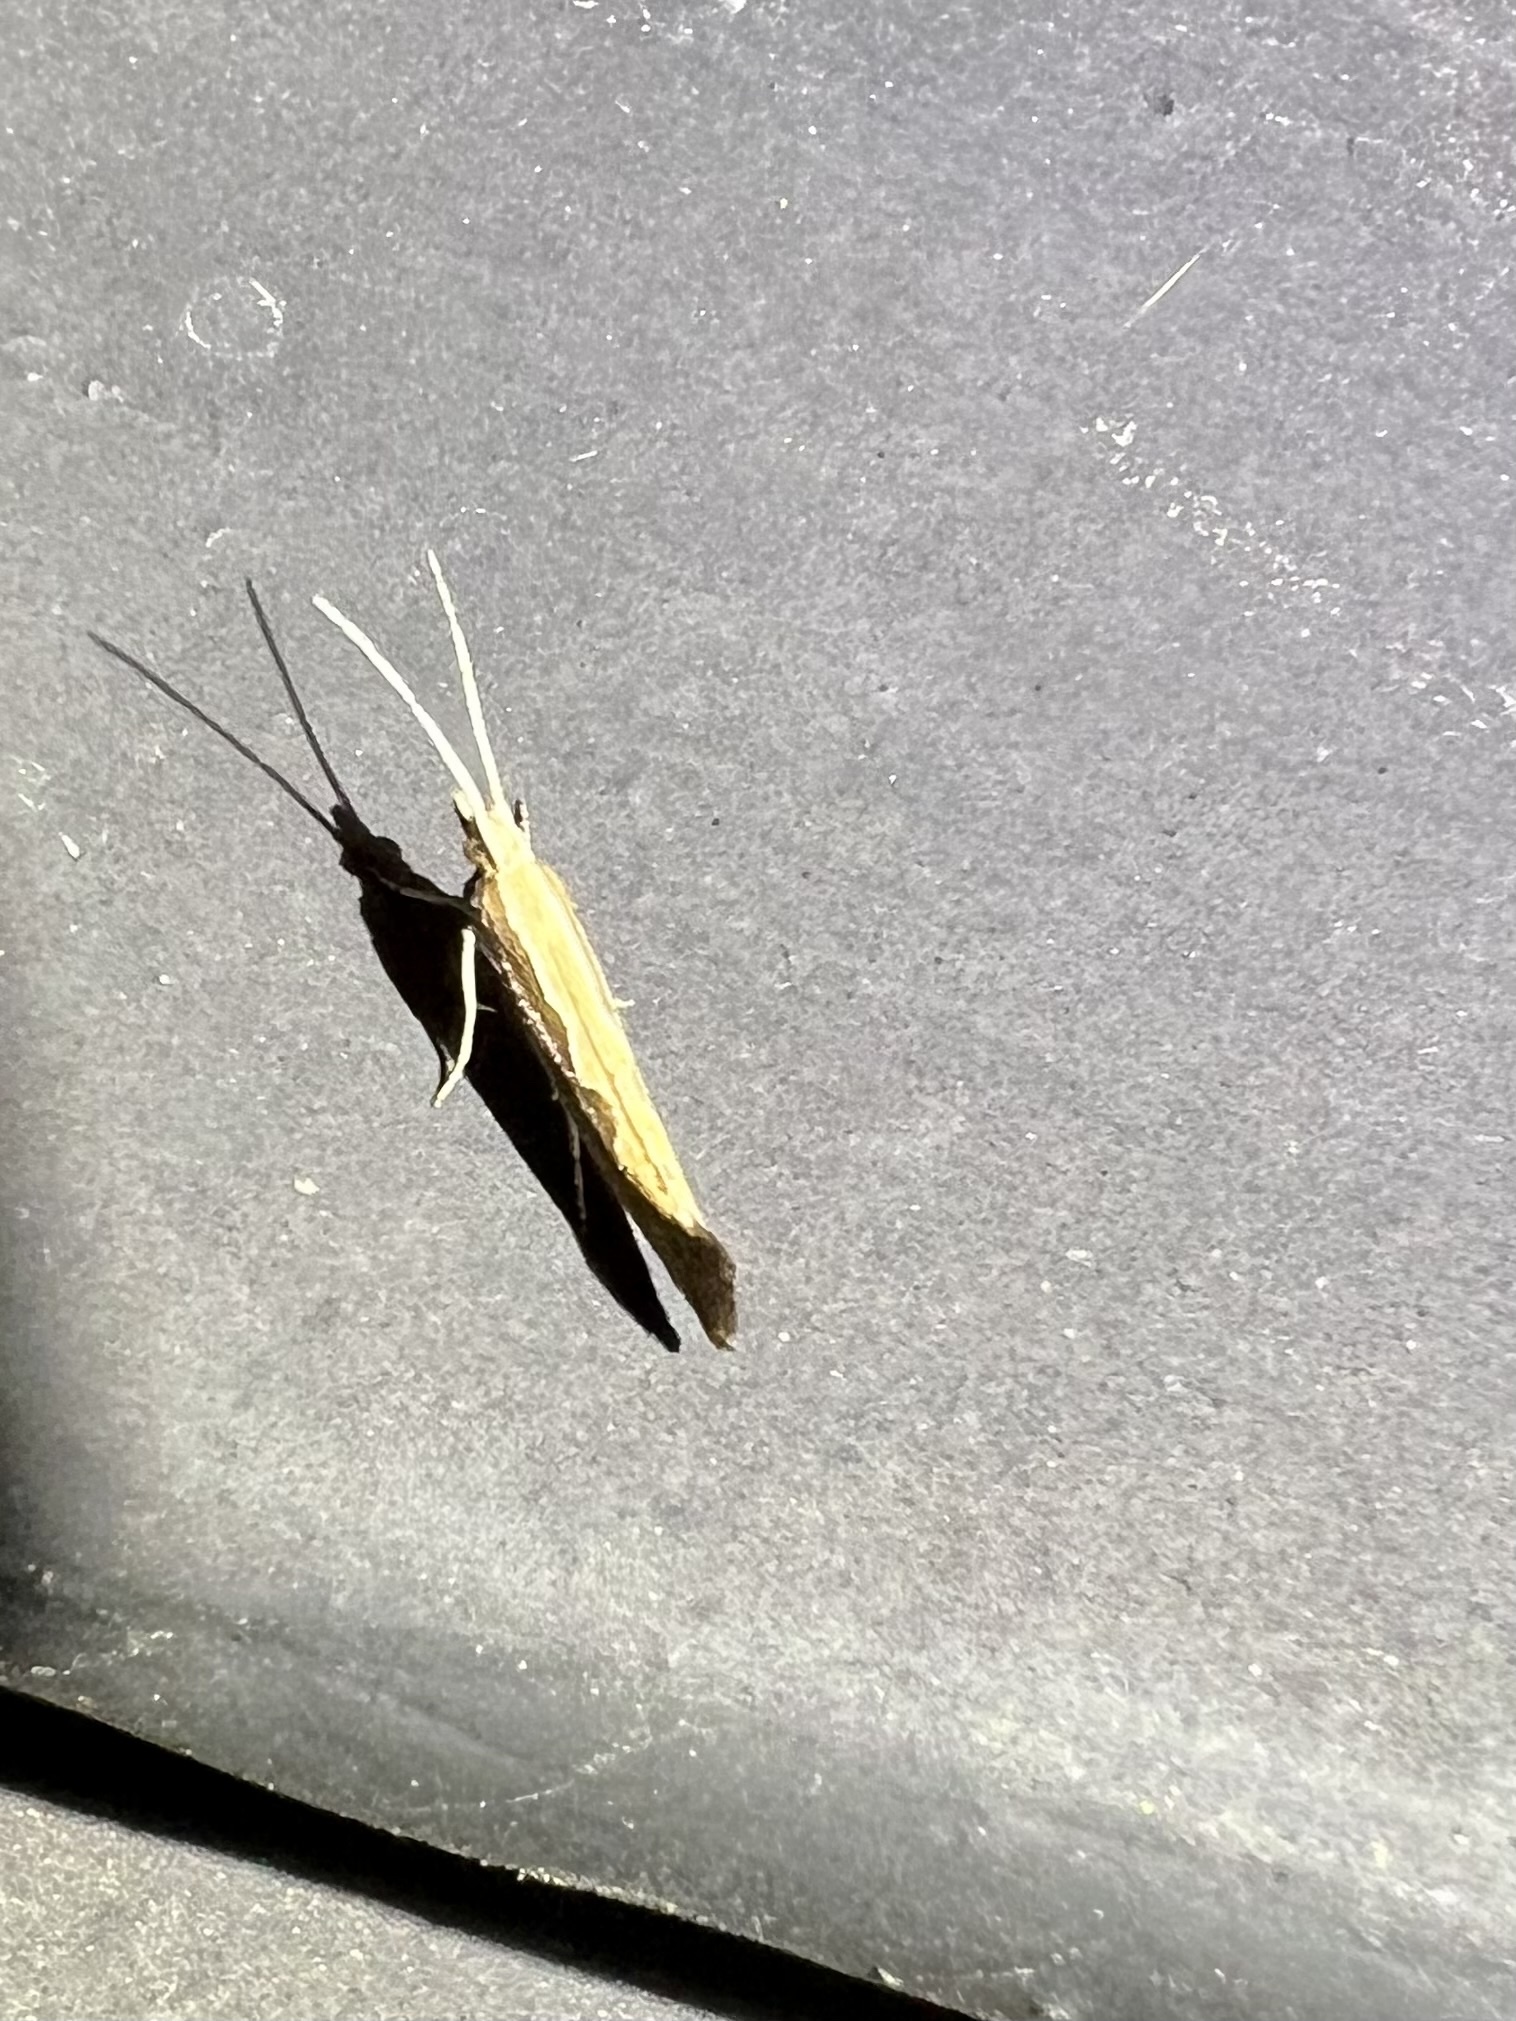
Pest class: diamondback_moth